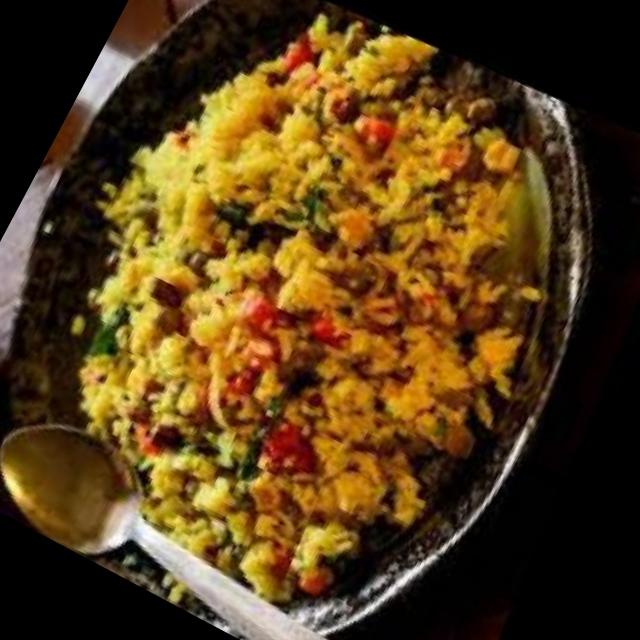
Dish: poha